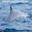
Label: whale